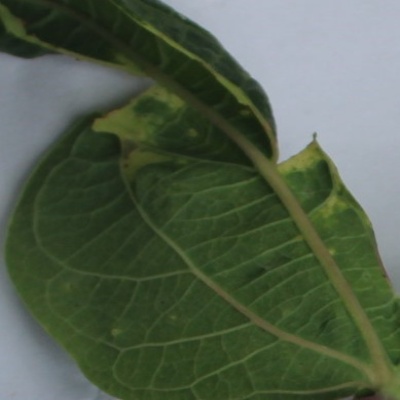
Crop: Cassava
Condition: mosaic